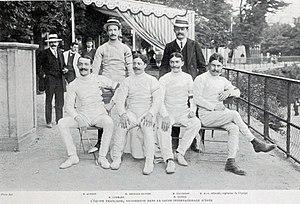
L'équipe de France Olympique d'épée, victorieuse de la Grande semaine de l'escrime, début juillet 1908 à Paris (peu avant les JO)
Les Jeux olympiques de 1908 ont eu lieu à Londres. Les épreuves d'escrime étaient au nombre de quatre : épée masculine individuelle et par équipe et sabre masculin individuel et par équipe, disputées du 17 au 24 juillet au White City Stadium de Londres.